Jamie Chadwick

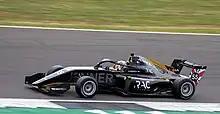
Chadwick won her fourth race of the season and sixth in a row at the Silverstone round of the 2022 W Series.

The 2020 W Series season was cancelled due to the COVID-19 pandemic. In 2021 Chadwick would retain her W Series title after a close, season-long battle with Alice Powell—thus adding 15 points to her Super Licence points tally and making her available for future free practice sessions in Formula One.